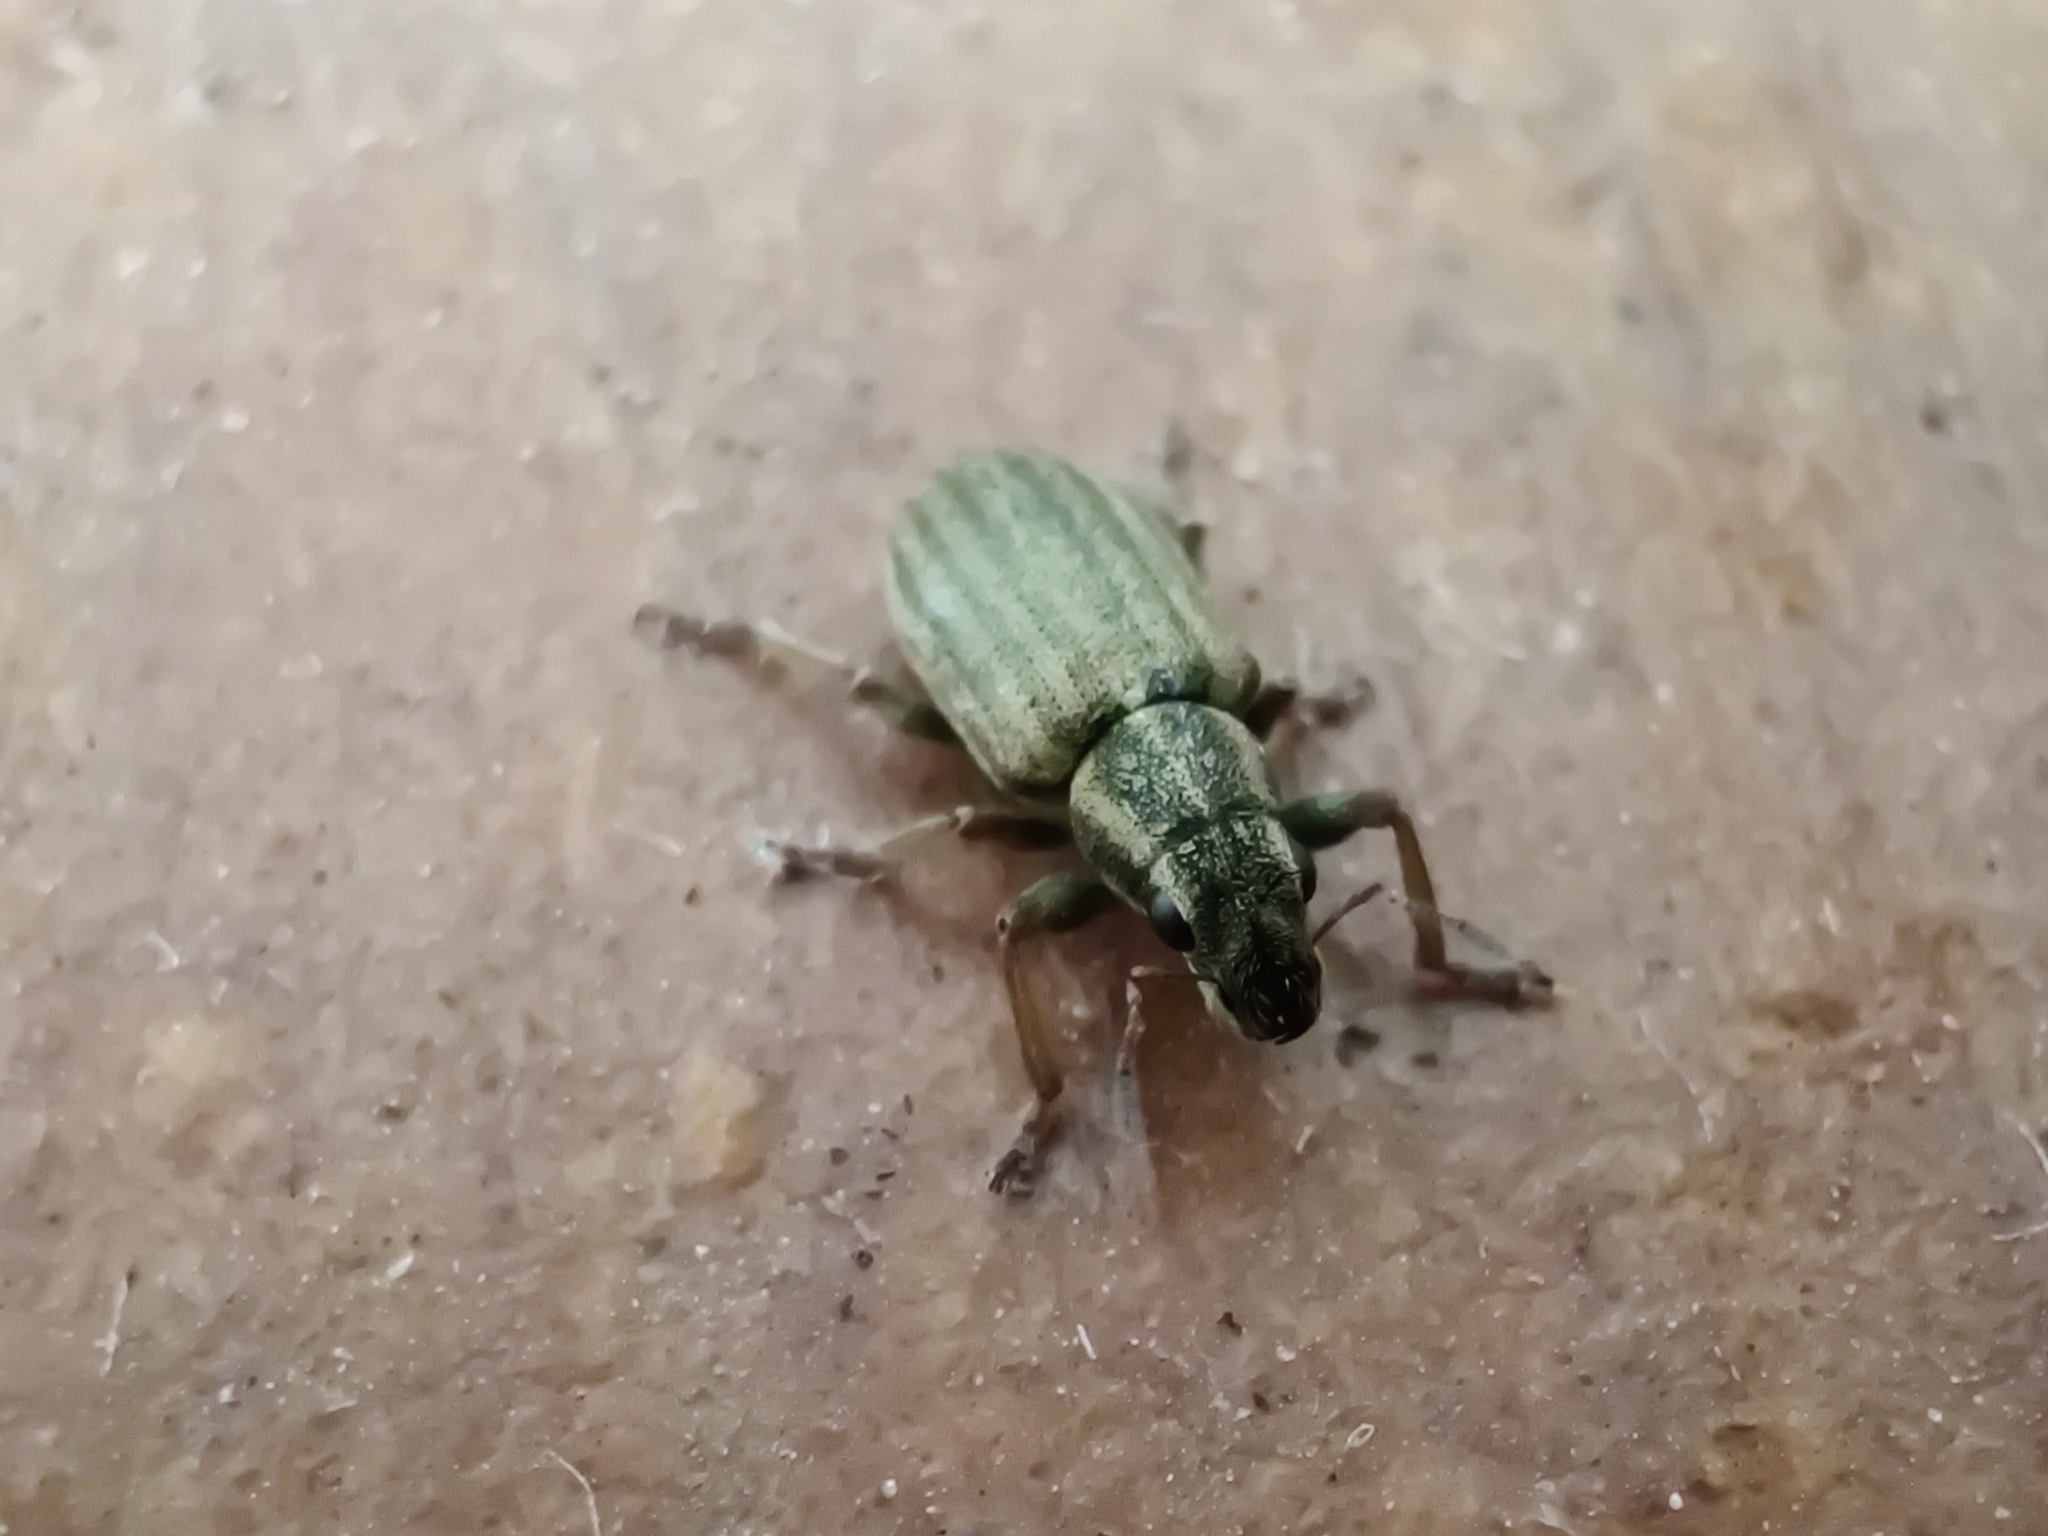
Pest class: pea_leaf_weevil